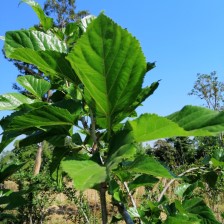
Variety: Buriram60